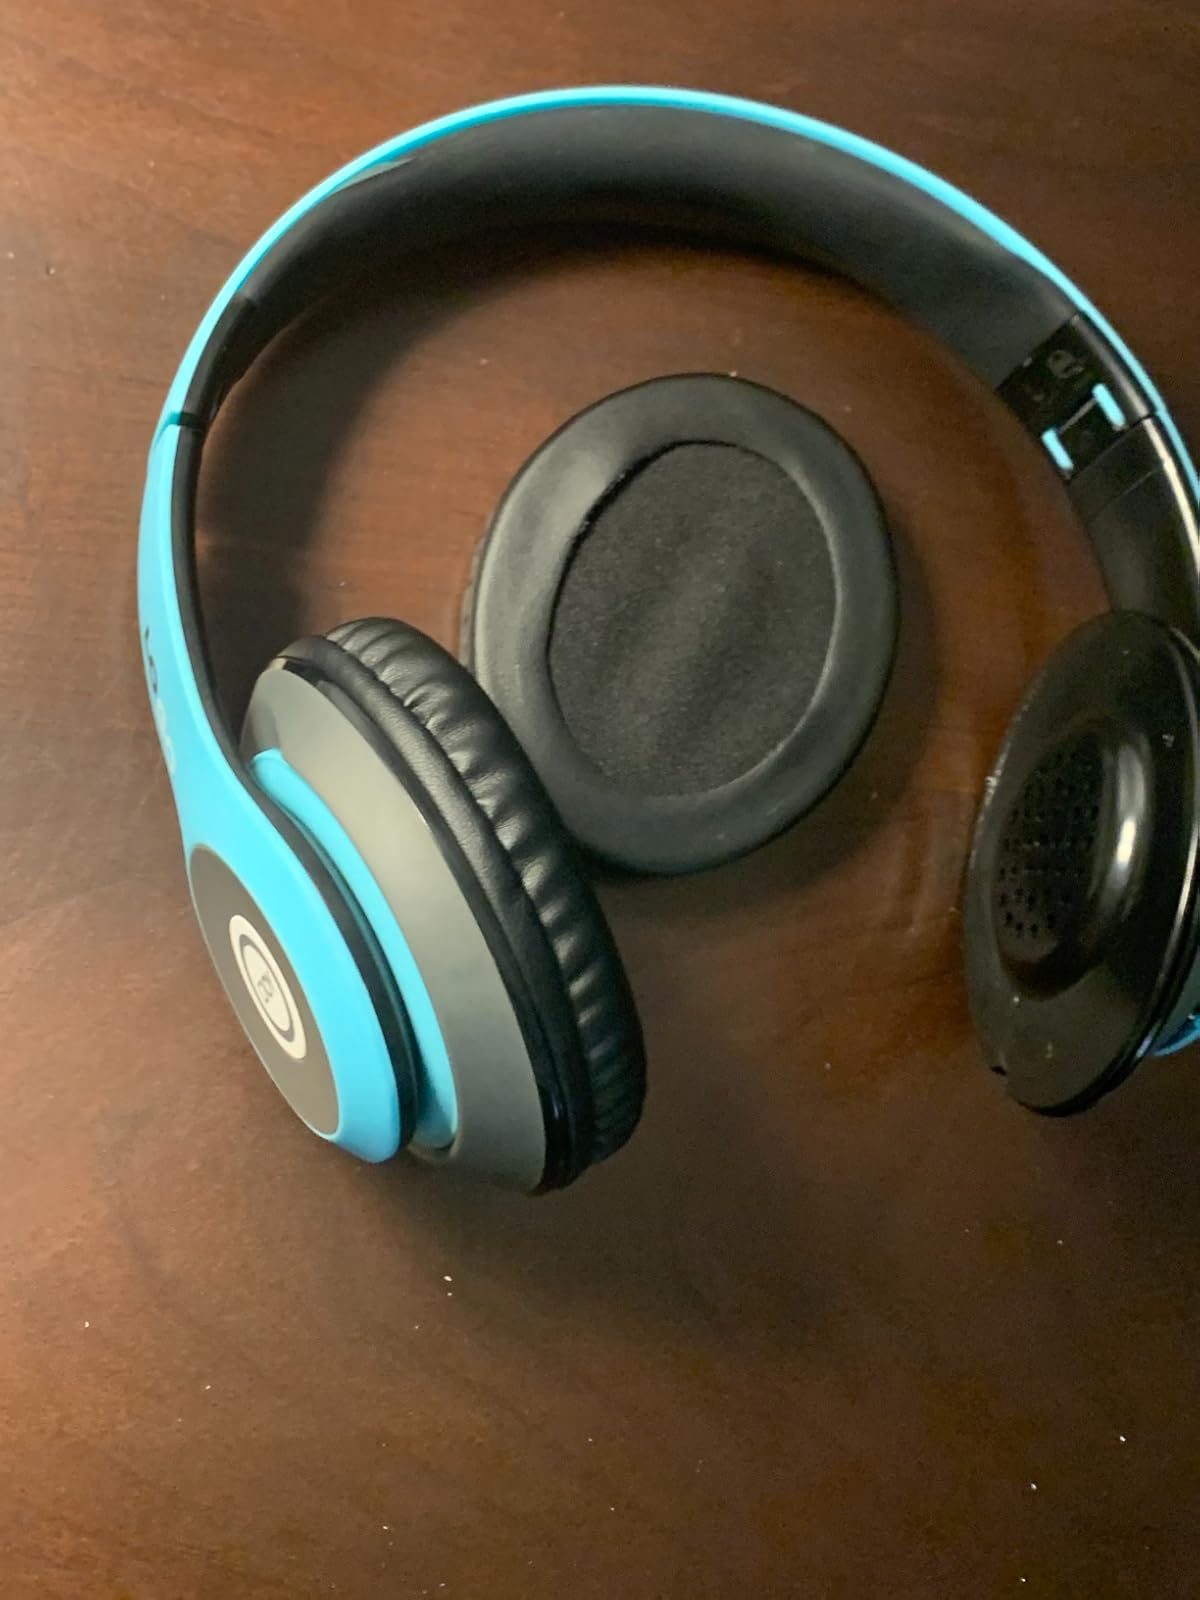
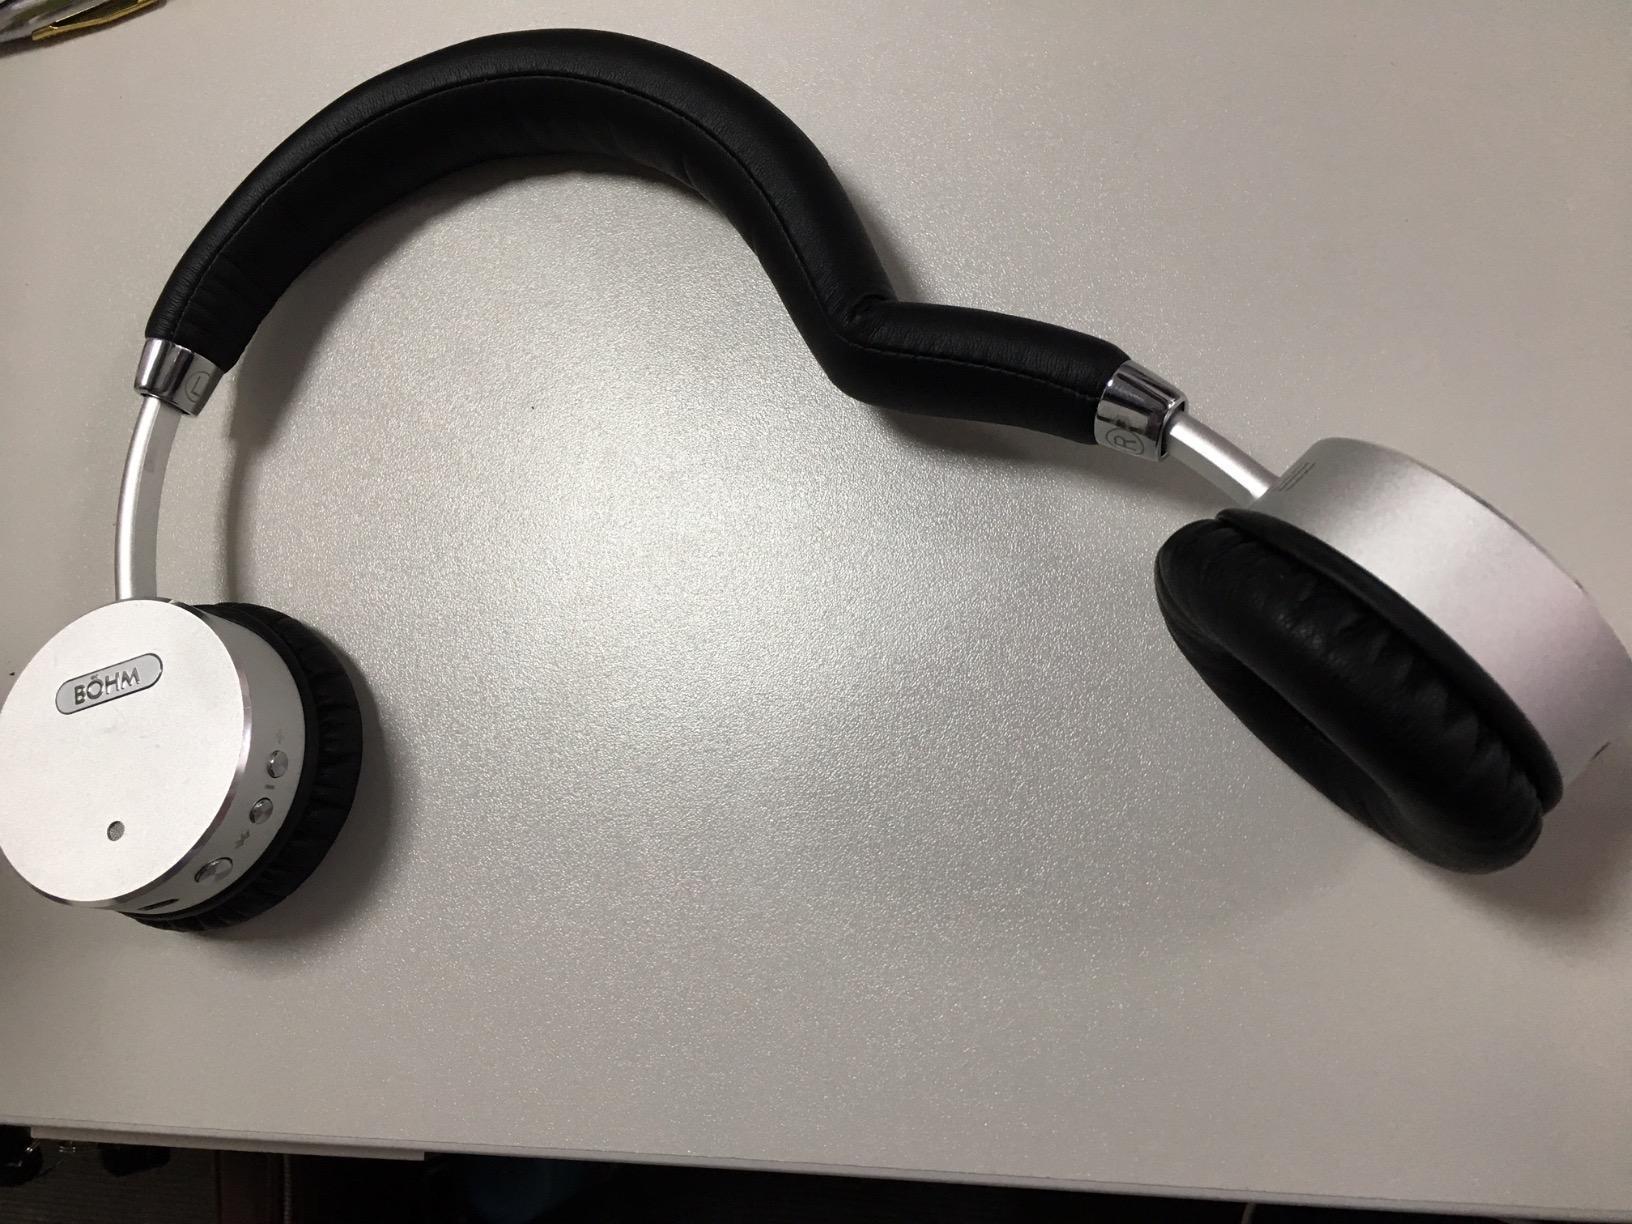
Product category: headphones
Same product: no